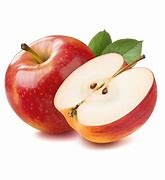
Label: apple